Chausie

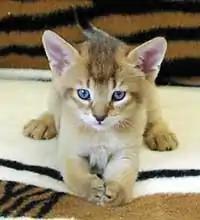
Very young Chausie kitten. Eye and coat color not yet fully developed.

Currently, most authentic Chausies produced are late generation cats with fully domestic temperaments. Their TICA registration certificates will usually indicate that they are "C" generation or "SBT," which nearly always means they are four generations or more beyond the jungle cat ("F. chaus"). In cases where they are "A" or "B" generation, it is usually because they have been recently outcrossed to another domestic breed to improve specific cosmetic traits, but the cats are nonetheless more than four generations beyond the handful of nondomestic ancestors.